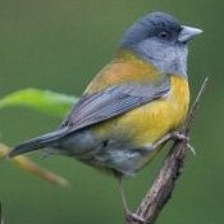
Species: PATAGONIAN SIERRA FINCH
Scientific name: PHRYGILUS PATAGONICUS
ImageNet parent category: house_finch